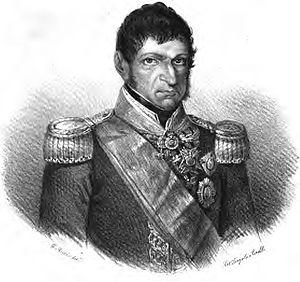
Vito Nicola Nunziante né à Campagna le 12 avril 1775 et mort à Torre Annunziata le 22 septembre 1836, est un général, homme politique et entrepreneur italien, qui a vécu dans le Royaume de Naples, puis du Royaume des deux Siciles)